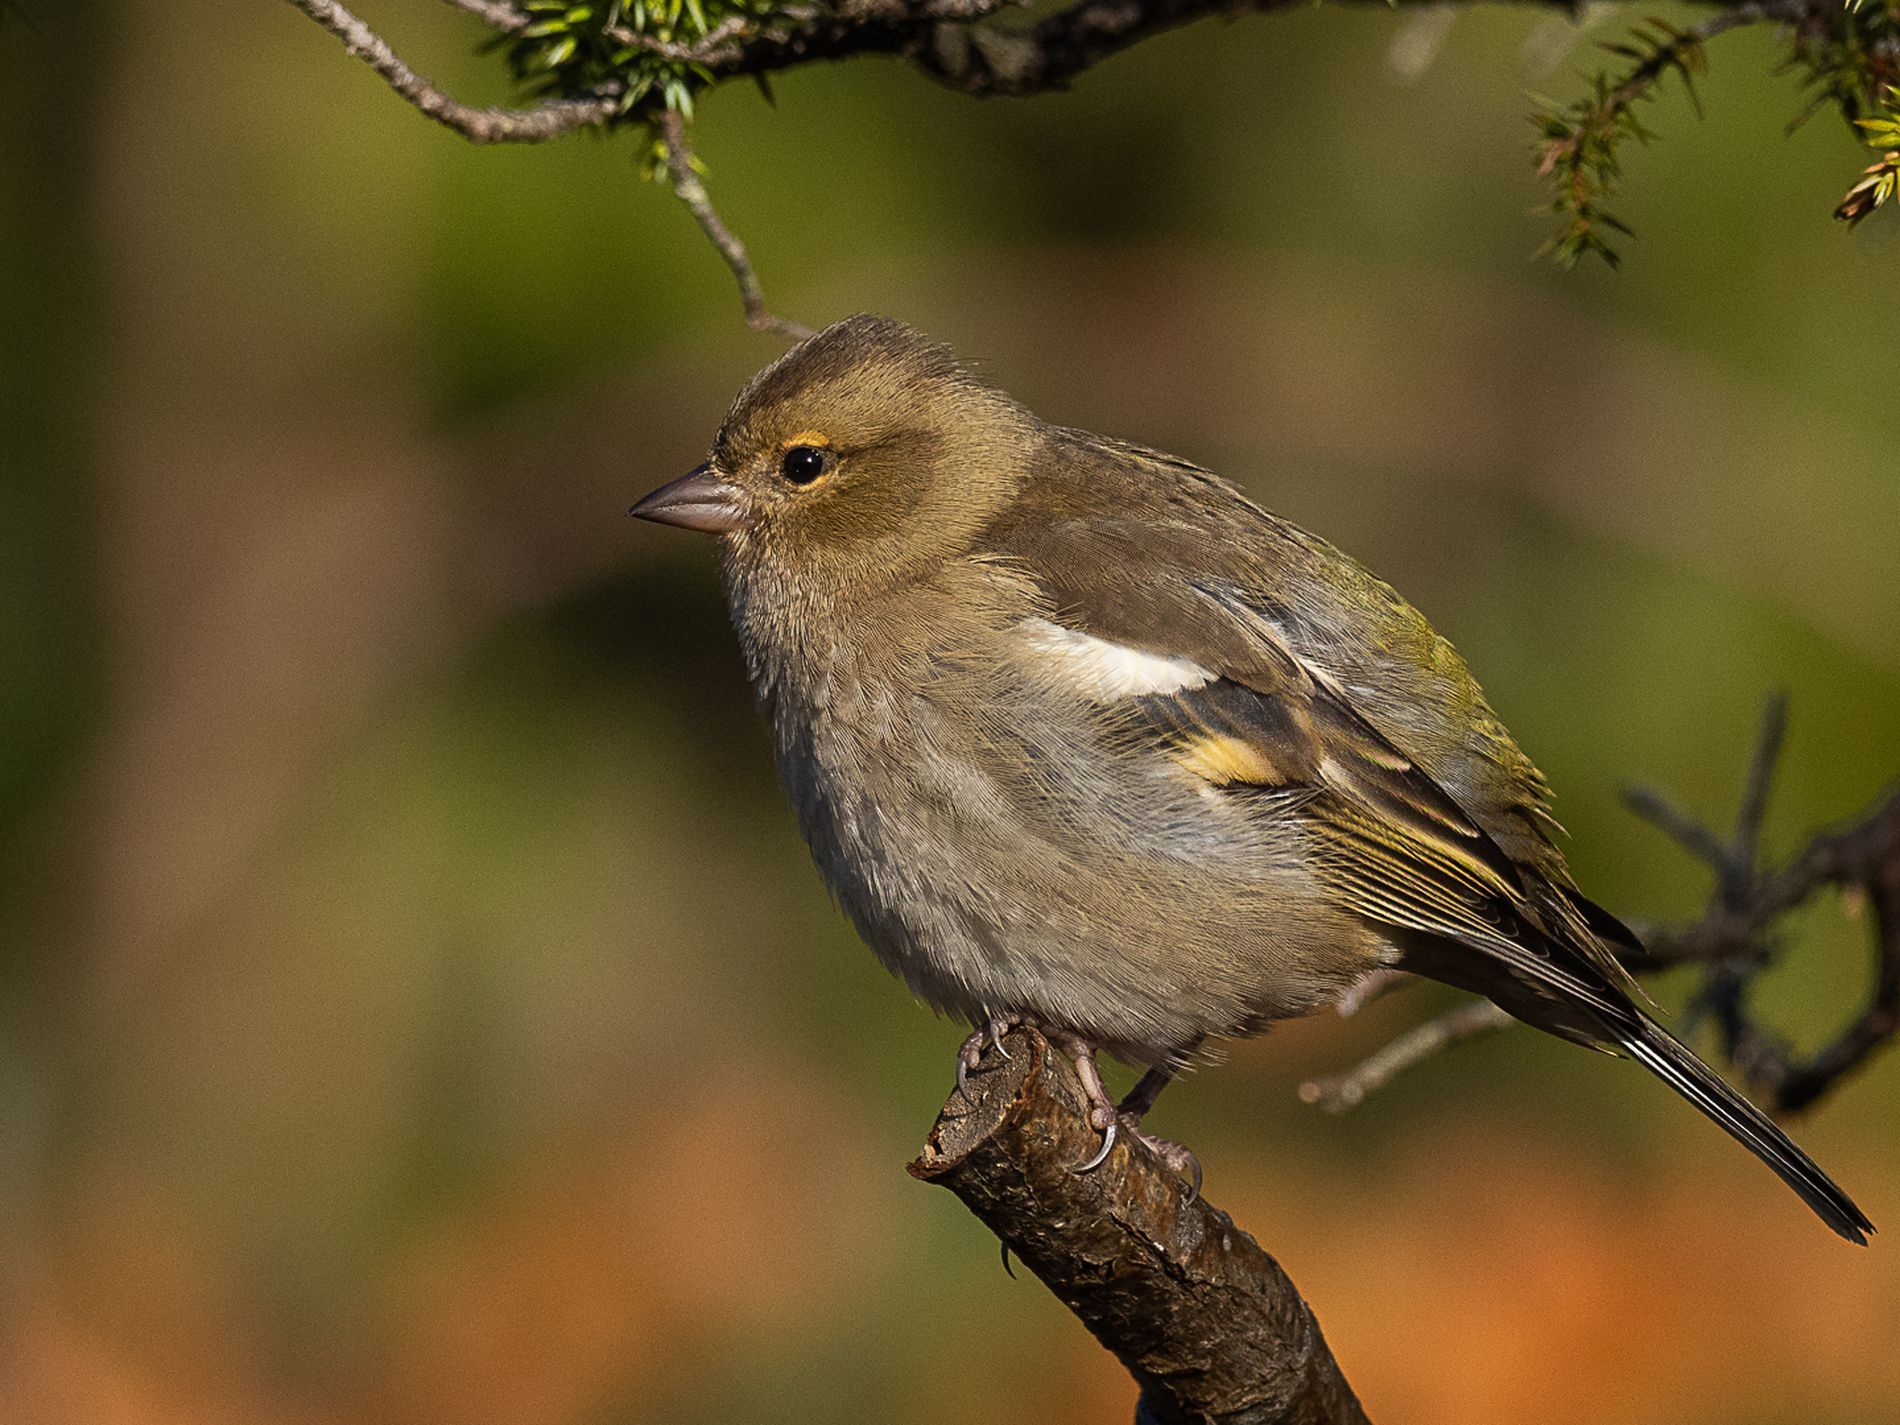
A Small Bird on a Branch
A small brown bird is perched on a small branch. The background is softly blurred and includes more tree branches.
A close-up shot captures a small bird landing on a branch. The light colors and textures of the bird against the natural background are so clear feels like you can hear the bird's sound. The shot is full of sunshine, feels like midday.
Labels: Animal, Bird, Finch, Anthus, Sparrow, Wren, Beak, Canary, Branches, Blur Background
Camera: OLYMPUS CORPORATION E-M1MarkIII
Lens: OLYMPUS M.300mm F4.0
Aperture: F4
Exposure: 1/3200 sec
ISO: 400
Focal length: 300.0 mm